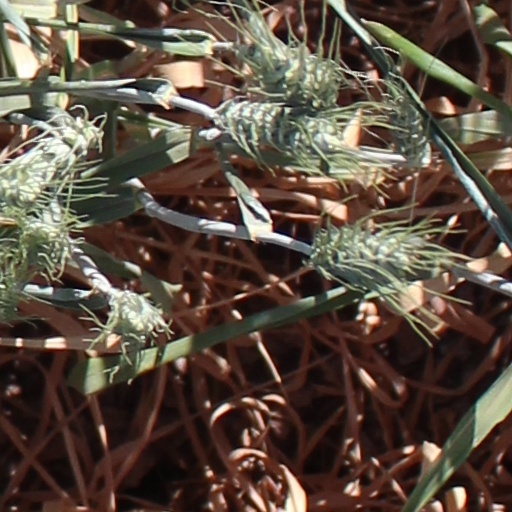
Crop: wheat